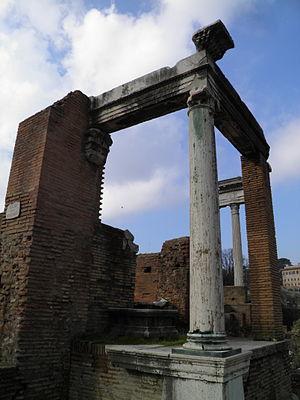
La maison des Vestales ou atrium vestae était la résidence, au Forum romain, des Vestales dans la Rome antique. Situé derrière la Regia, il formait, avec le temple de Vesta, un complexe unique nommé atrium vestae.